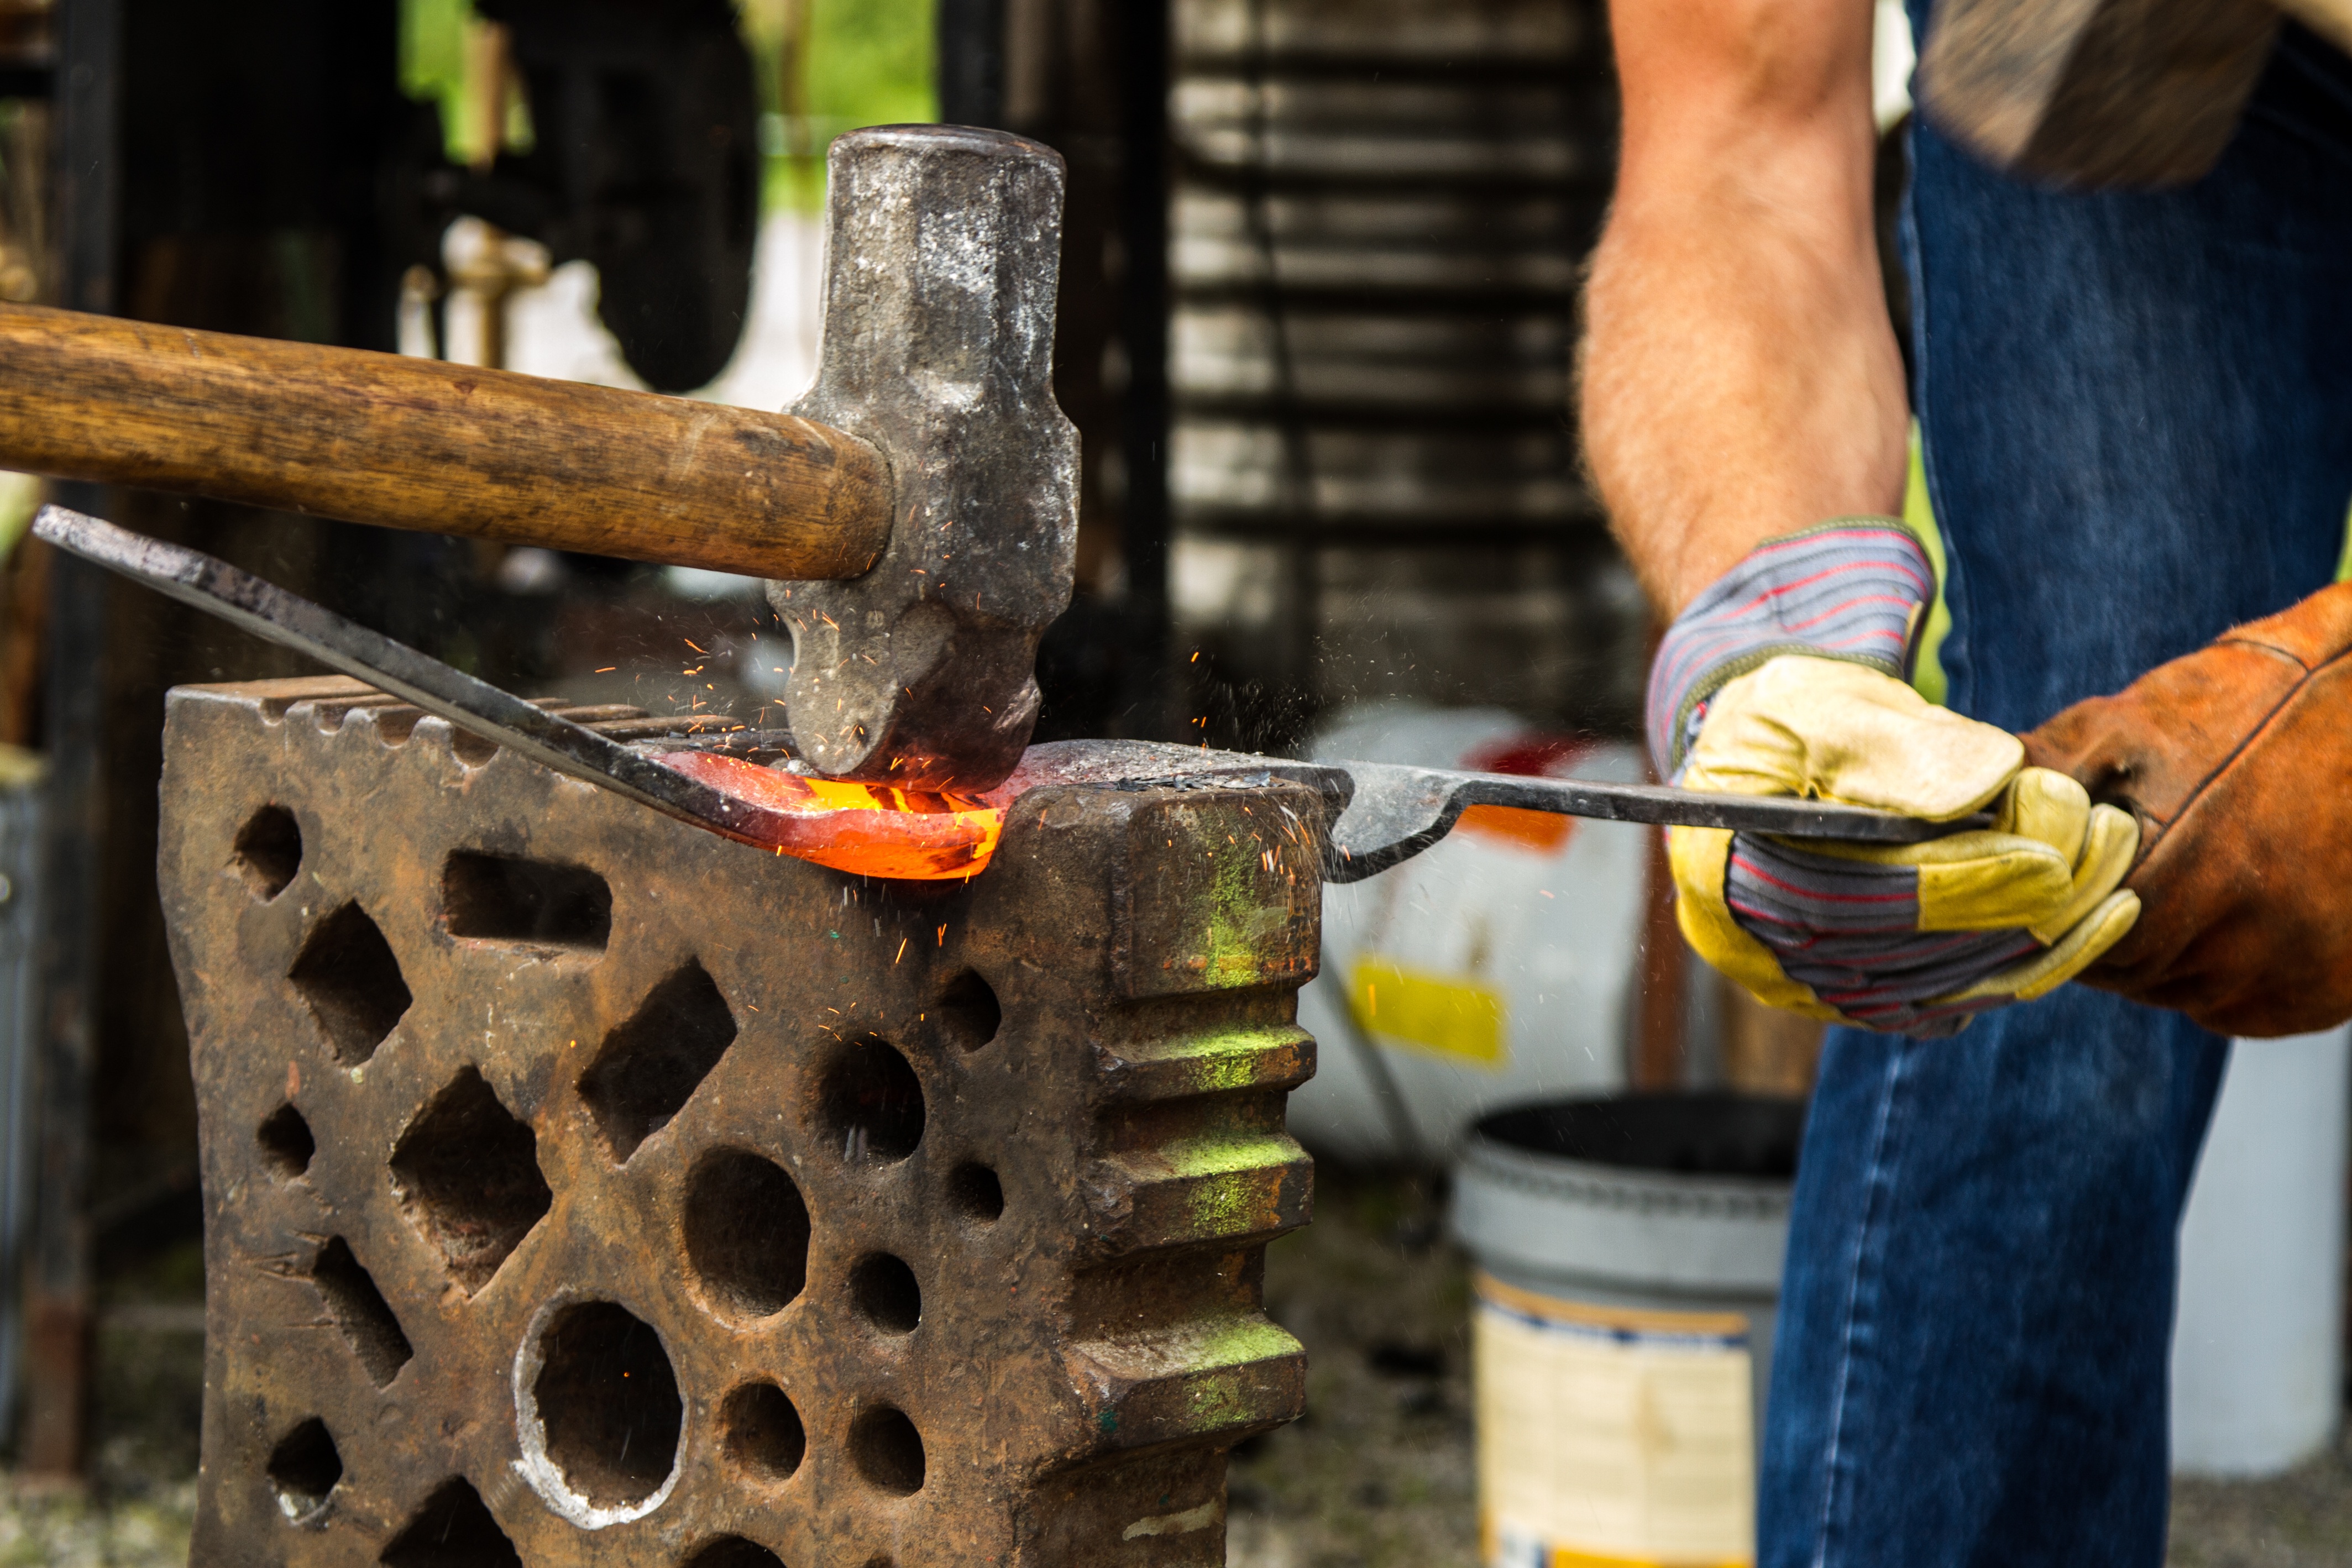
person, wheel, hammer, metal, fire, glow, craft, material, hot, iron, forge, blacksmith, embers